Mid-Norfolk Railway

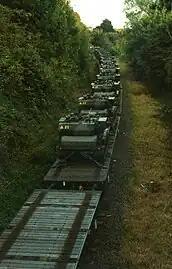
Trainload of Scimitar light tanks

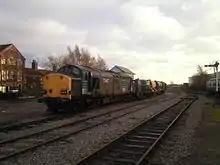
DRS Class 37 and Rail Head Treatment Train at Dereham (2008)

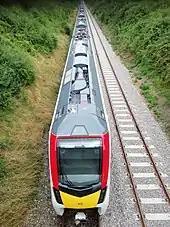
Class 745/1 units stored on the Mid-Norfolk Railway prior to entering service.

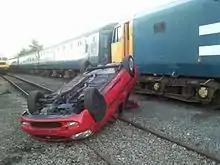
Staged incident at Dereham for Norfolk Fire and Rescue

Mid-Norfolk Railway facilitates commercial freight trains, using its connection with the National Rail network at Wymondham. Dereham yard has been used as a servicing depot by Direct Rail Services since 2007 and for storage of Network Rail track plant since 2008.